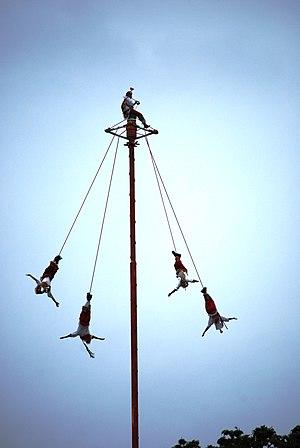
Cet article recense les pratiques inscrites au patrimoine culturel immatériel au Mexique.